Paul Warburg

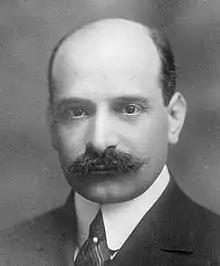
Warburg c. 1910s

Paul Moritz Warburg (August 10, 1868 – January 24, 1932) was a German-born American investment banker who served as the second vice chairman of the Federal Reserve from 1916 to 1918. Prior to his term as vice chairman, Warburg served as one of the original members of the Federal Reserve Board, taking office in 1914. He was an early advocate for the establishment of the US central bank system.